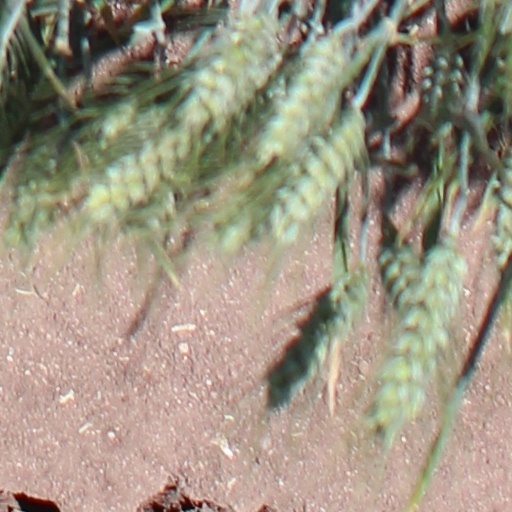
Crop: wheat